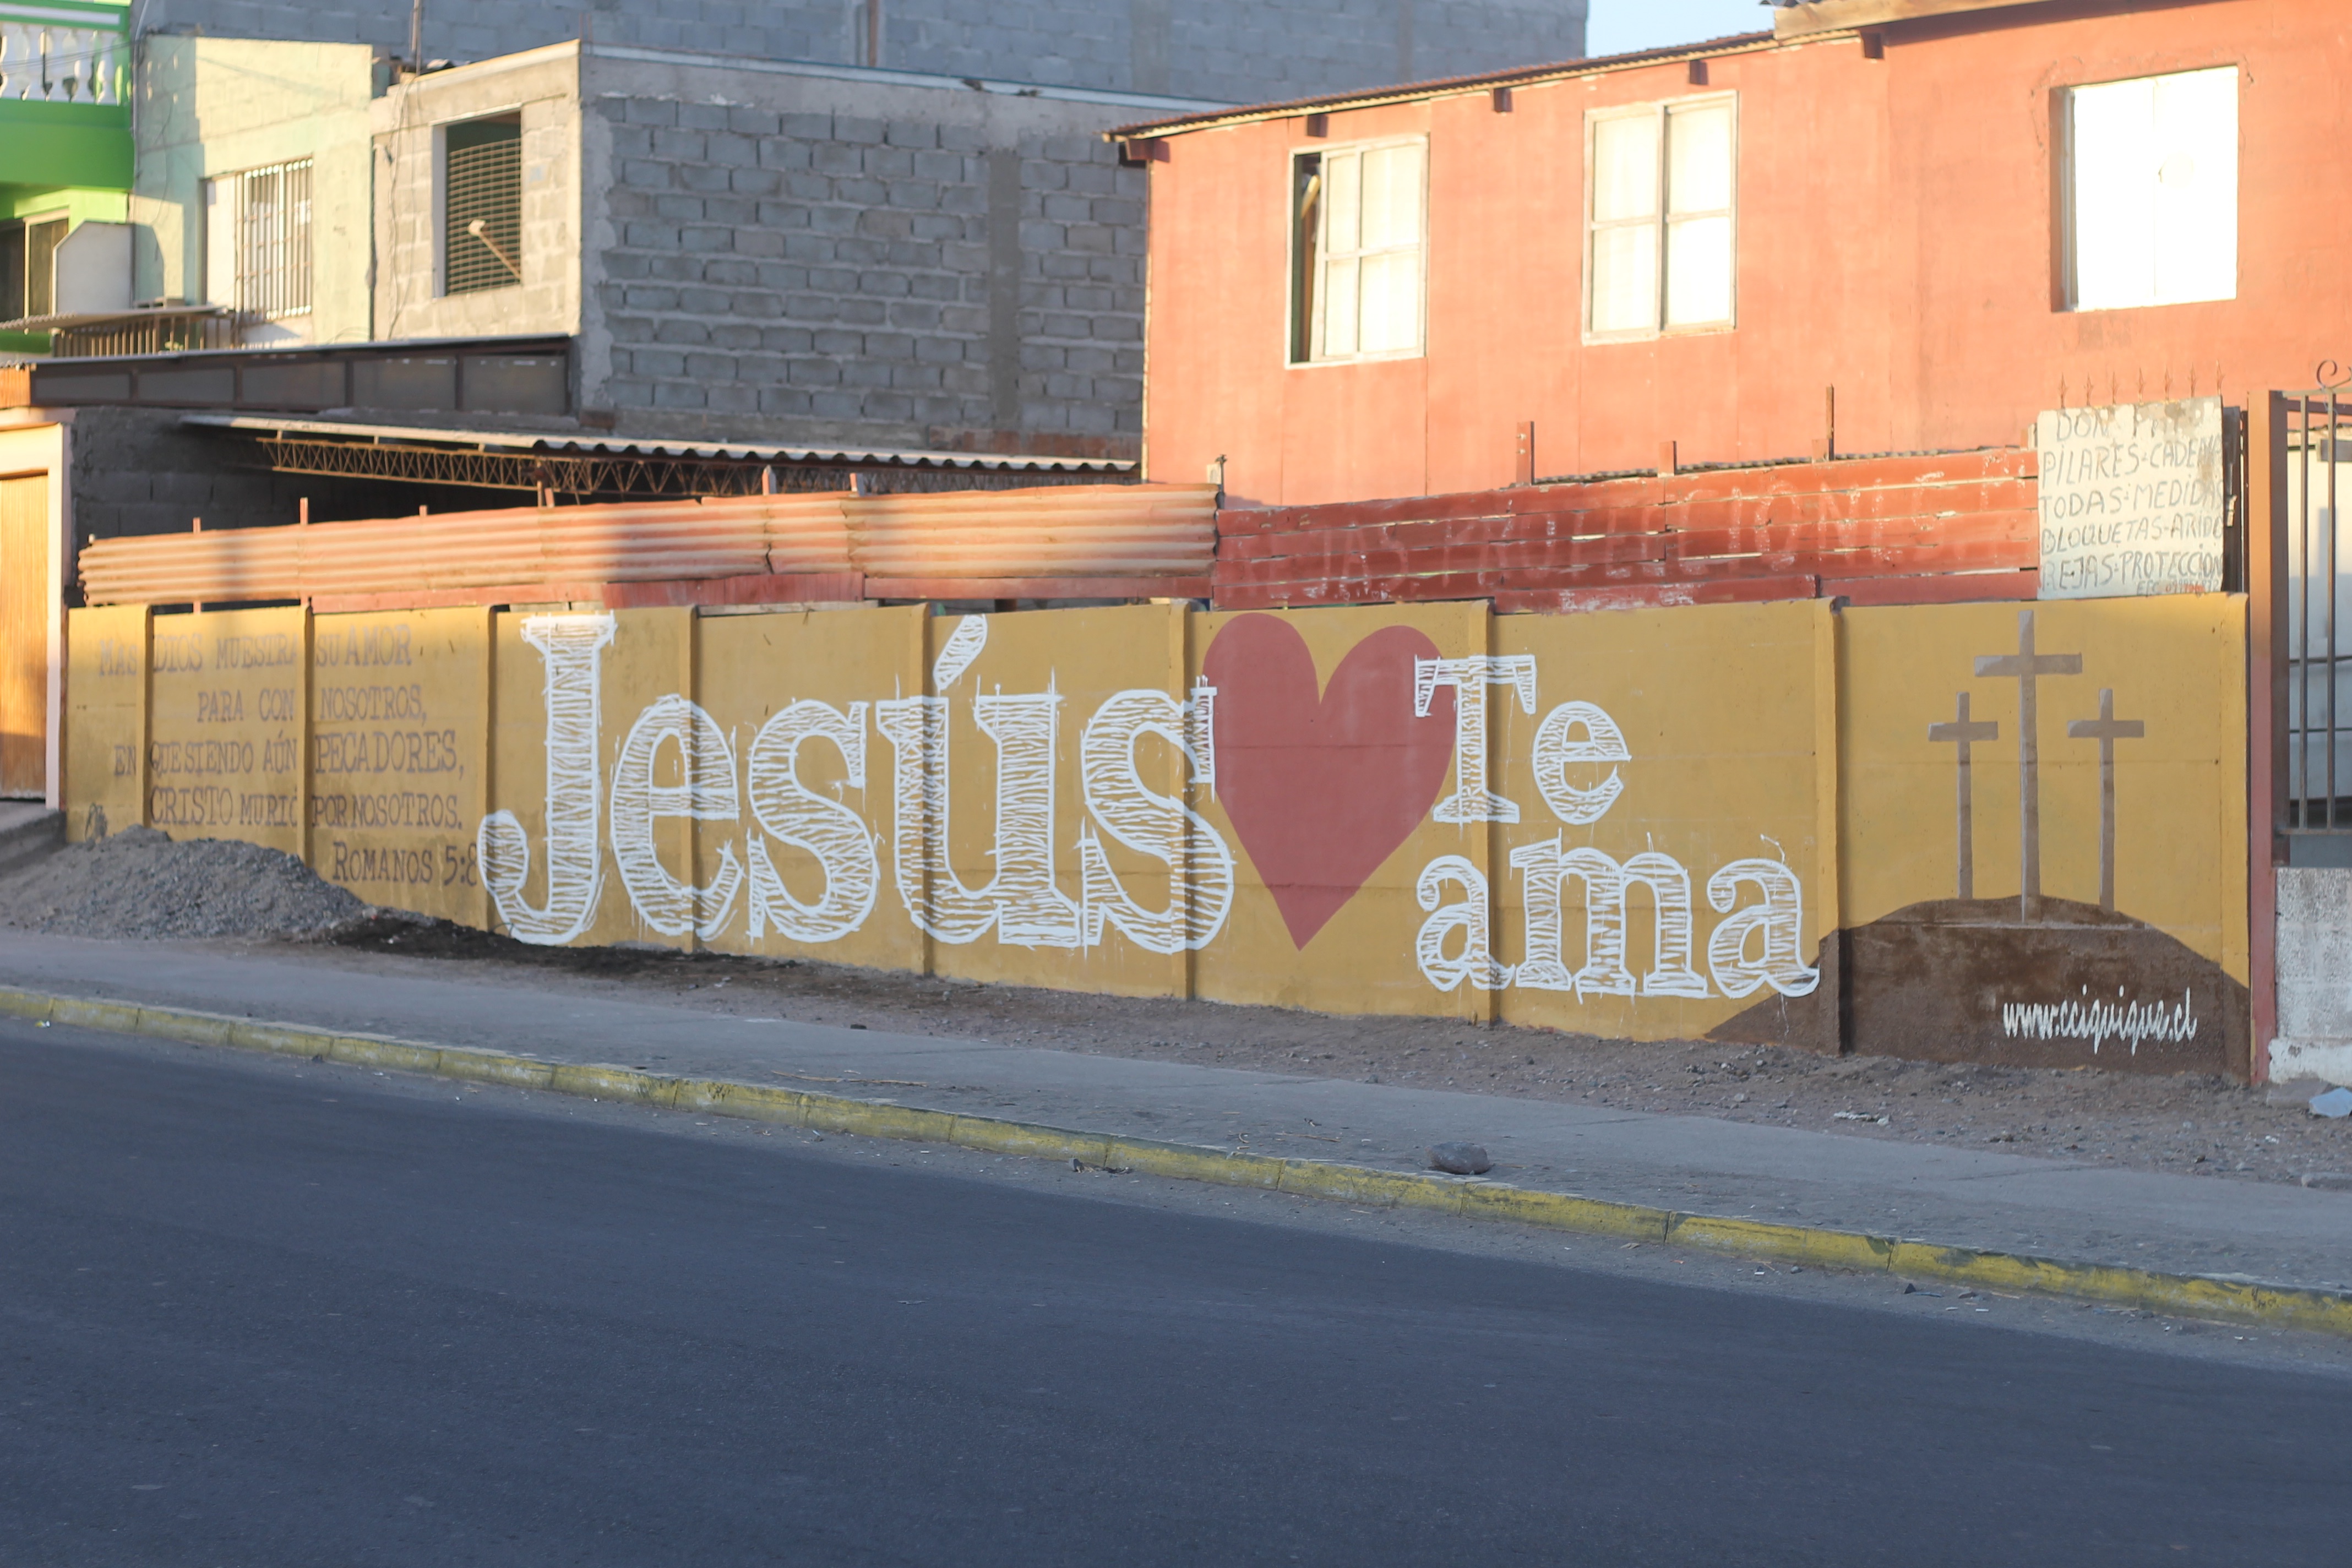
road, wall, facade, graffiti, art, mural, neighbourhood, real estate, urban area